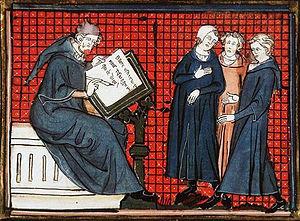
Gauthier de Coincy, né en 1177 à Coincy, près de Fère-en-Tardenois, et mort le 25 septembre 1236 à Soissons, est un moine bénédictin et trouvère français. C'est l'un des tout premiers et des plus grands poètes musiciens médiévaux de langue d'oïl. Auteur de chansons et de récits de miracles, les Miracles de Nostre Dame.
Les Miracles de Nostre Dame ou miracles de la sainte Vierge sont un recueil de récits de miracles dramatiques autour de la Vierge Marie rédigés par Gautier de Coinci.